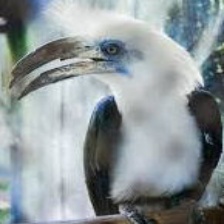
Species: WHITE CRESTED HORNBILL
Scientific name: TROPICRANUS ALBOCRISTATUS
ImageNet parent category: hornbill